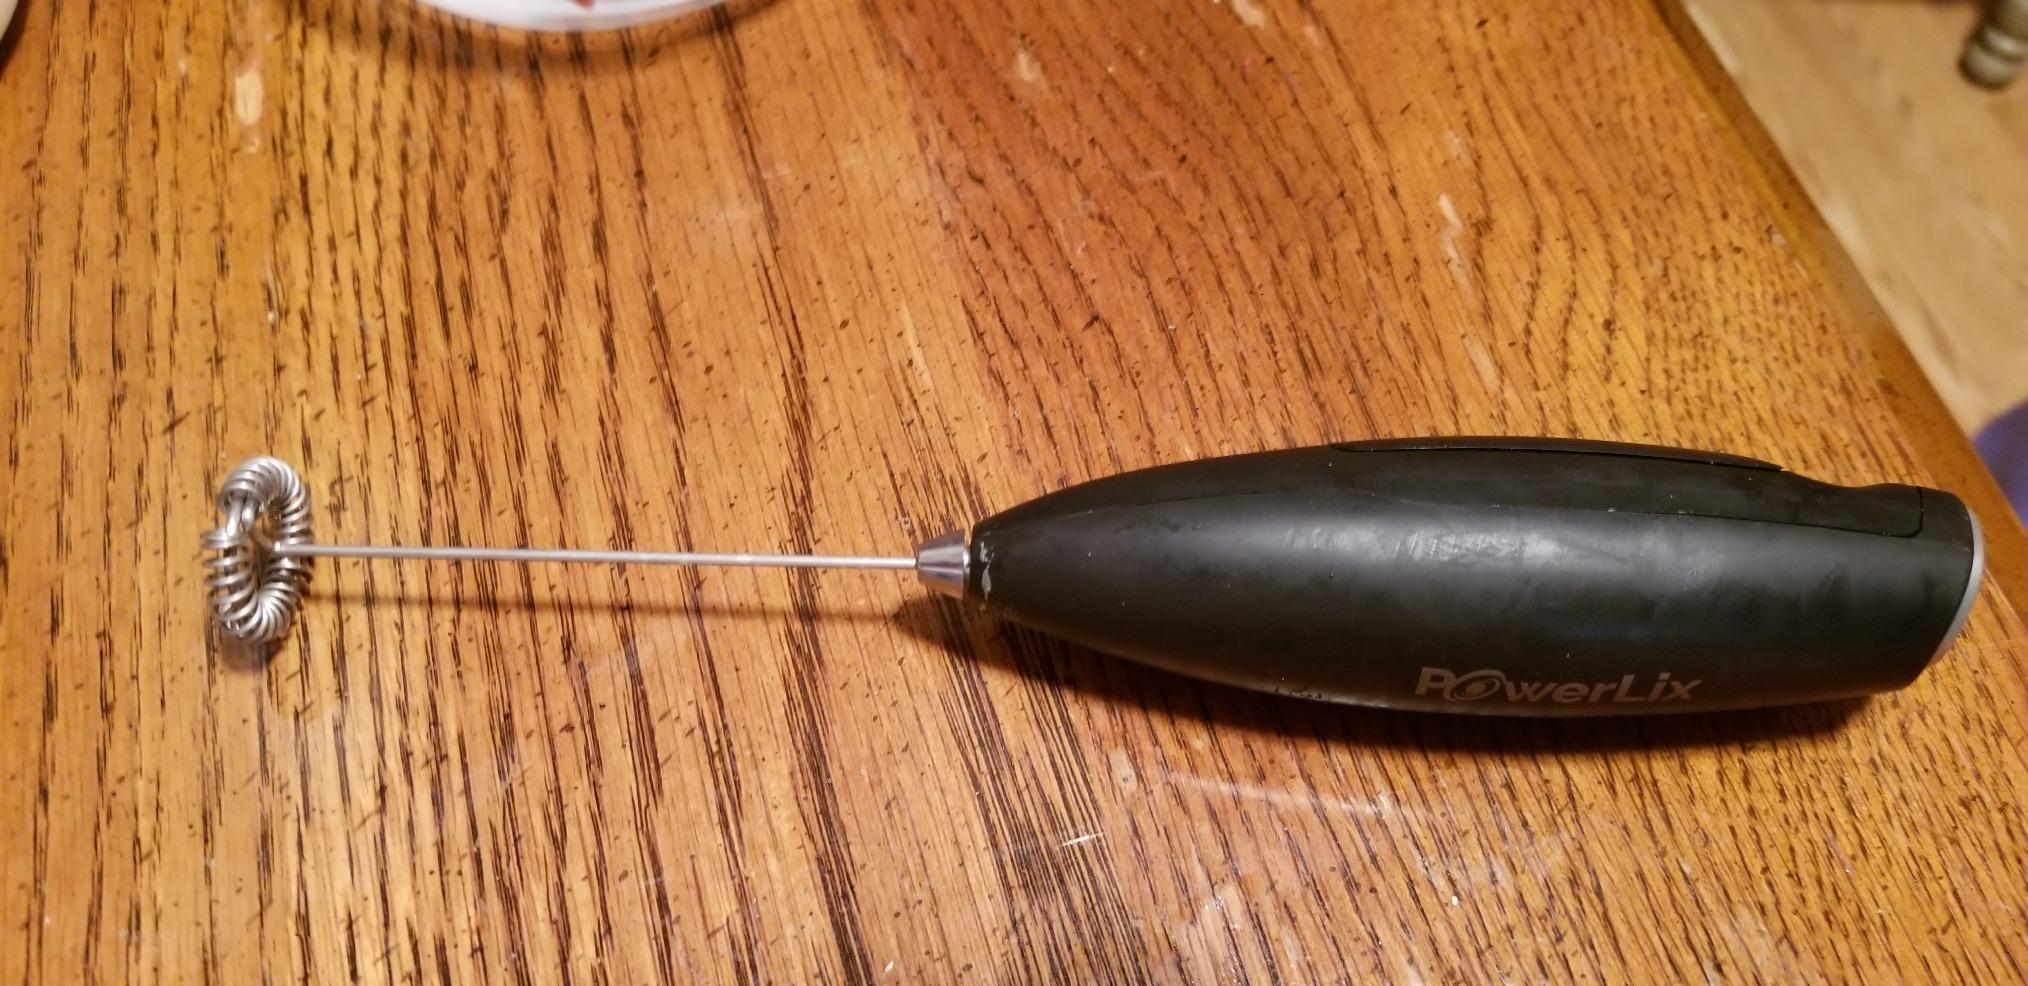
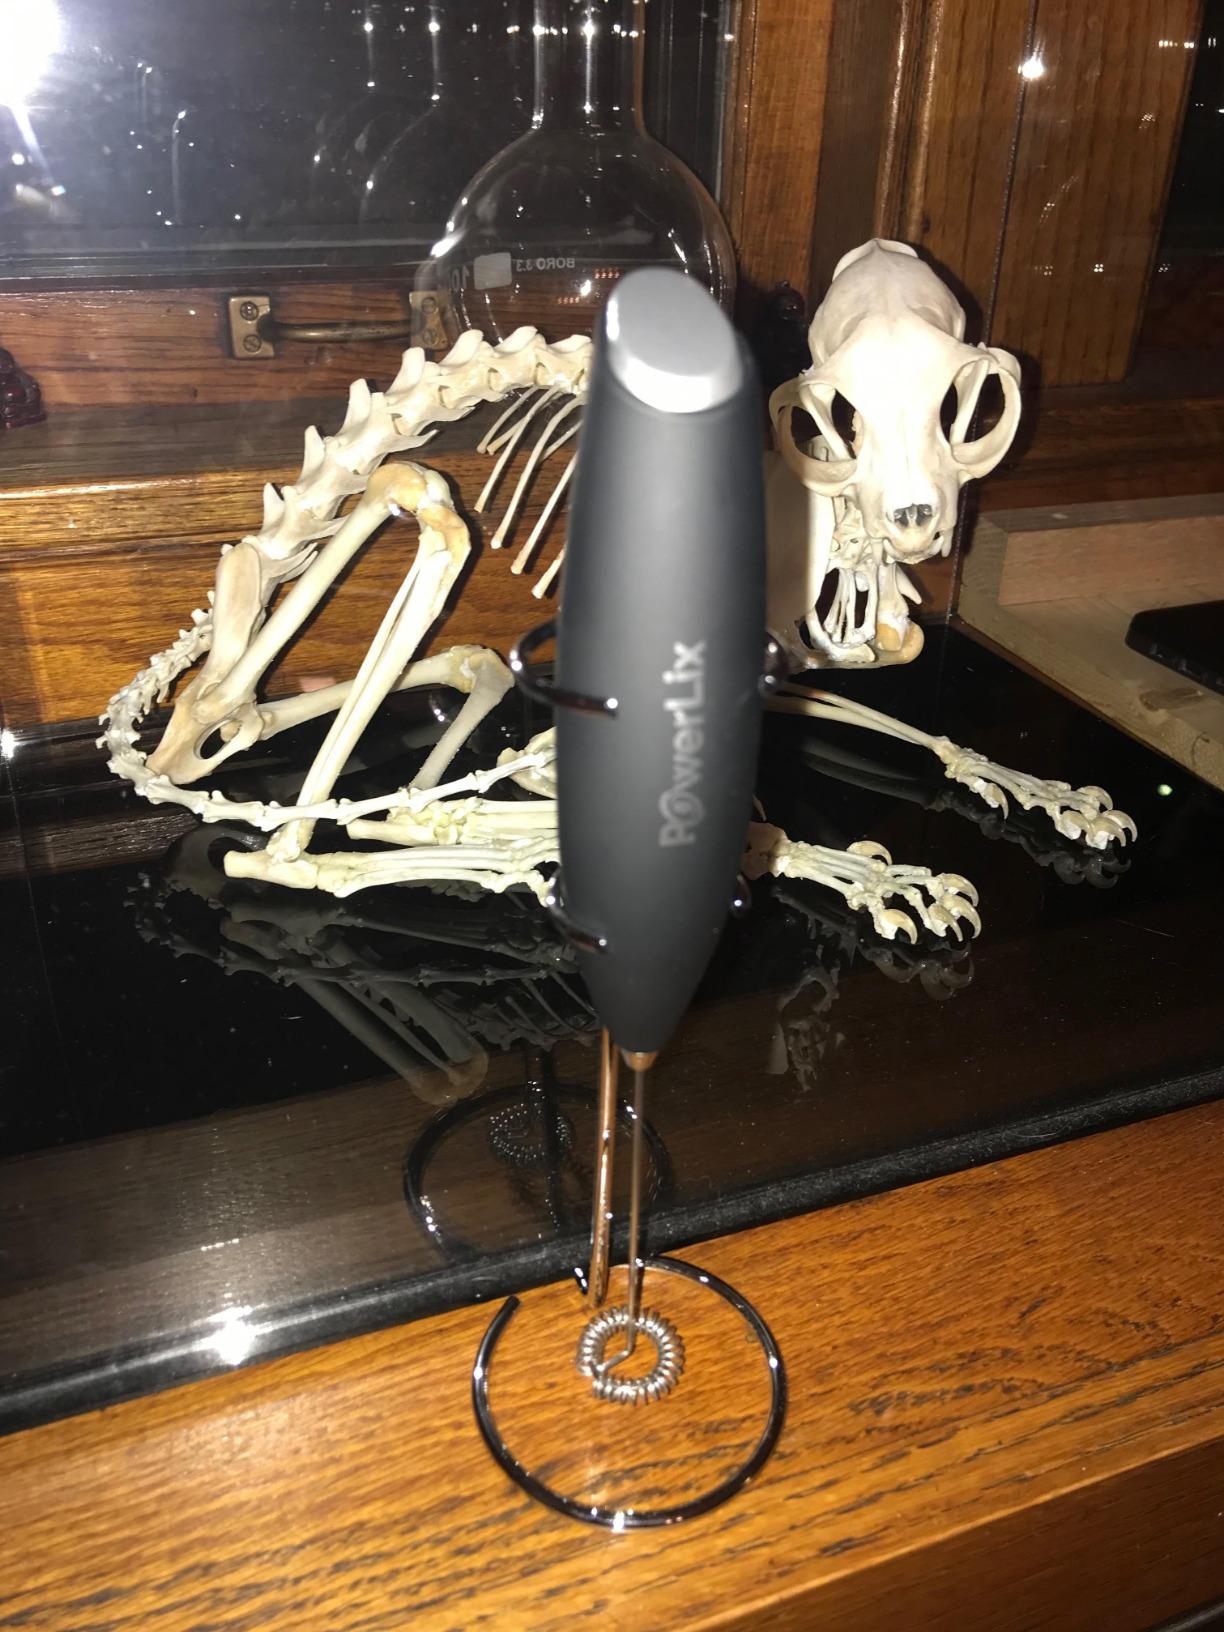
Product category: items_mixer
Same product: yes